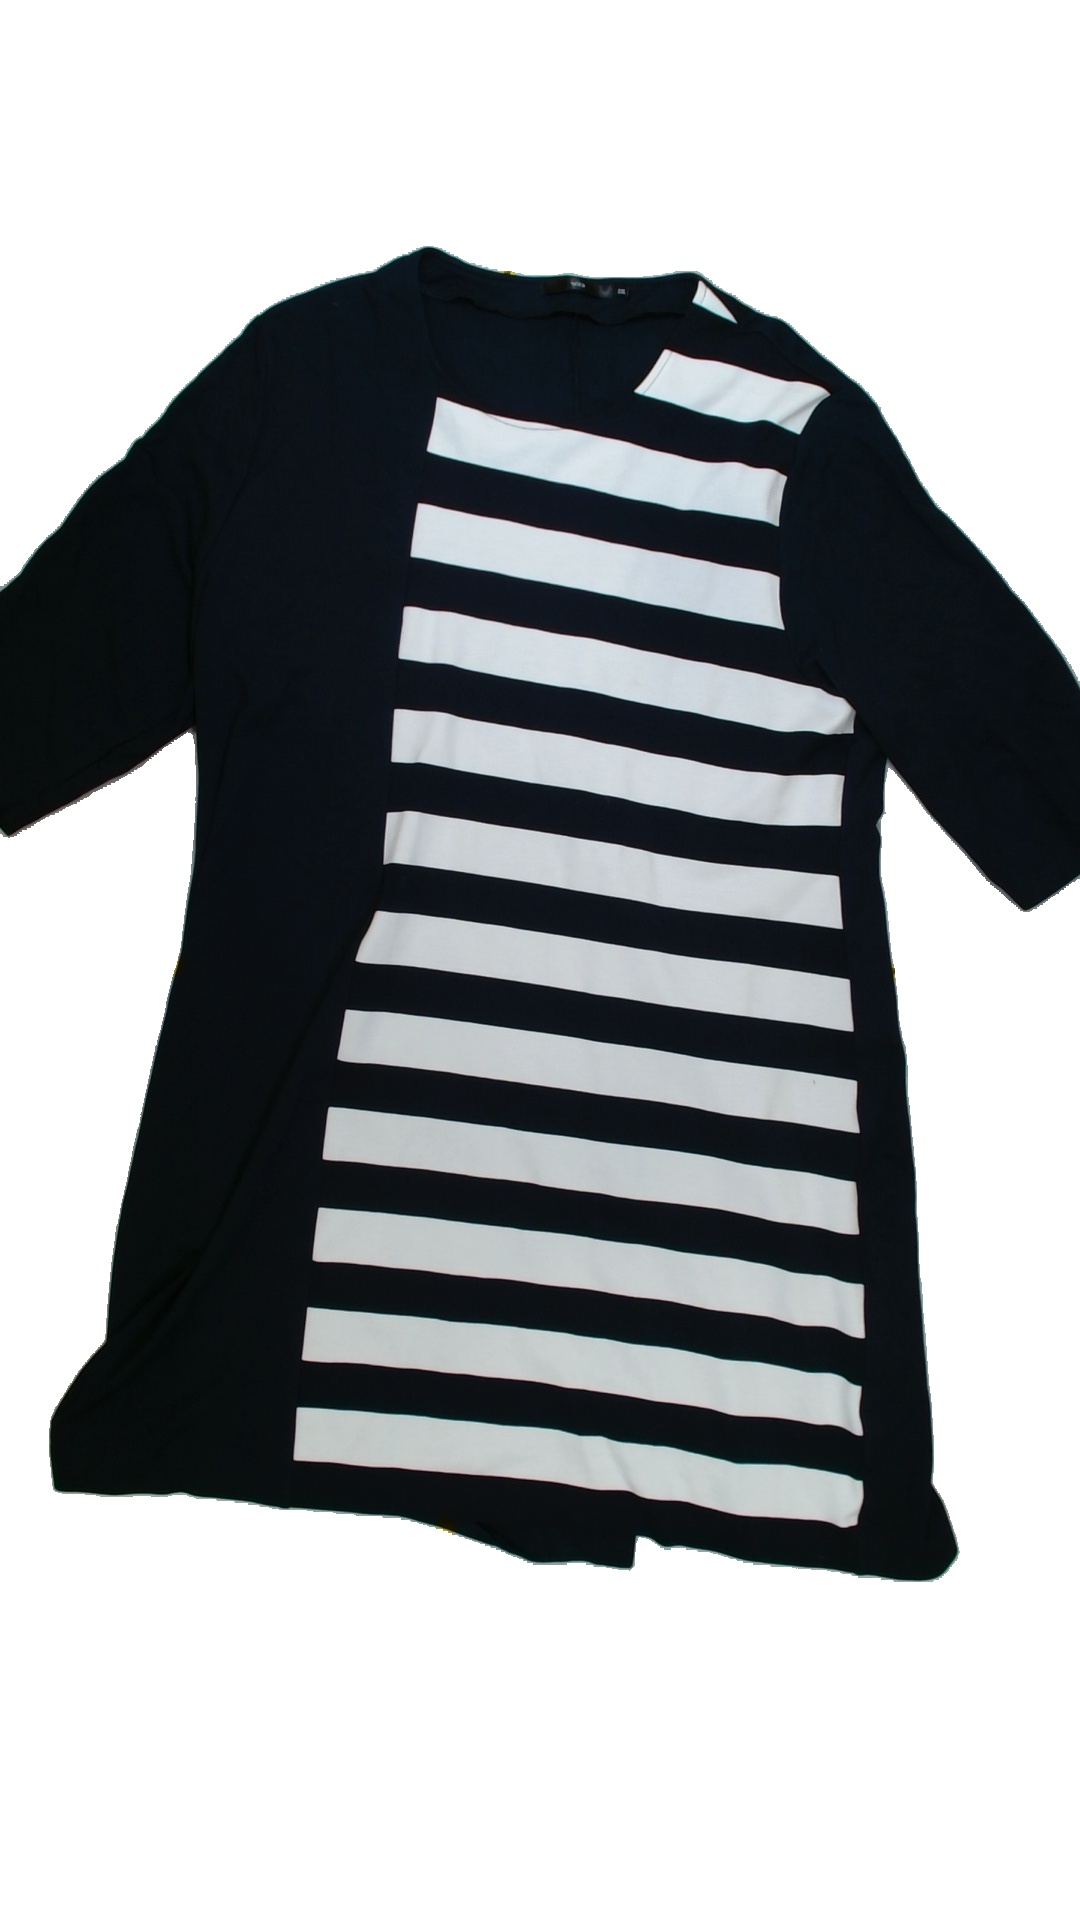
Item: Shirt (Ladies)
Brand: Not Applicable
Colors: Blue, White
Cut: C-collar, Regular
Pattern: Striped
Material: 72%viscose 24%polyamide 4%elastane
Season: All
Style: No trend
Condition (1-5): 5
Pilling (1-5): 5
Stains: No
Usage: Reuse
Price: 50-100